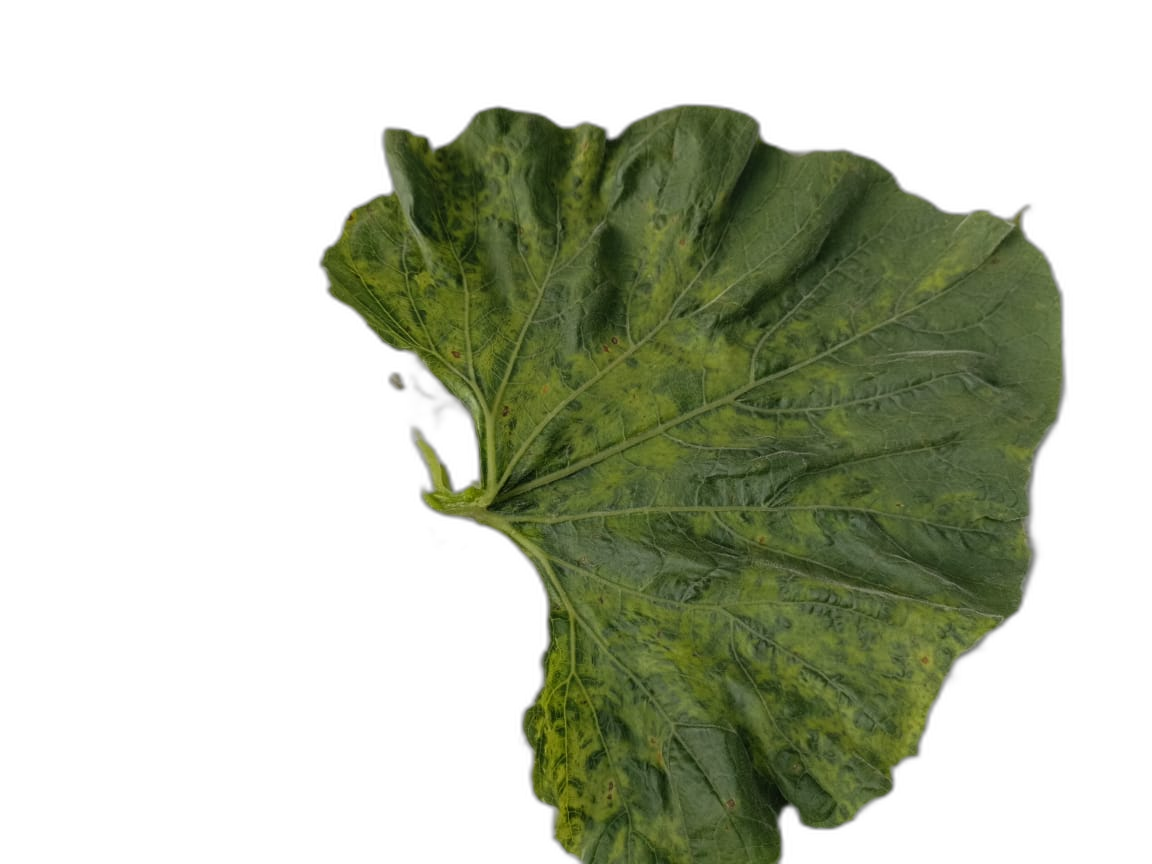
Crop: Bottle Gourd
Label: Mosaic_Virus